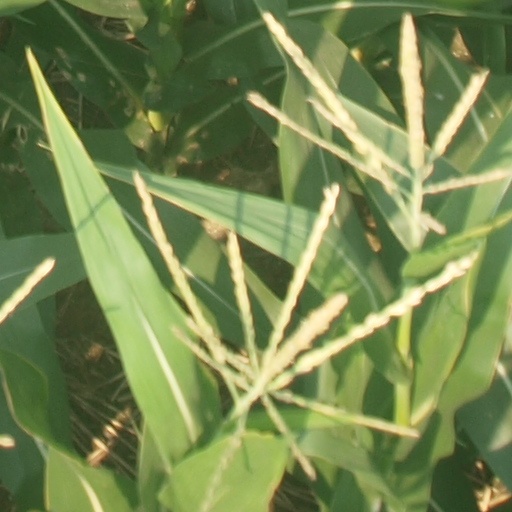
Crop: maize; corn